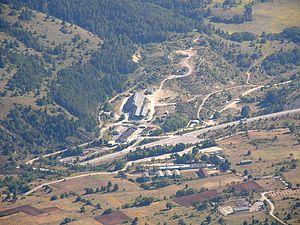
Le tunnel du Gran Sasso est un tunnel autoroutier bitube monodirectionnel à double voie emprunté par l'A24, reliant Rome à la mer Adriatique en passant par L'Aquila et Teramo. Le tunnel traverse les Apennins sous le massif du Gran Sasso, dans les Abruzzes. Il est également utilisé comme voie d'accès au laboratoire souterrain de l'Institut national de physique nucléaire.